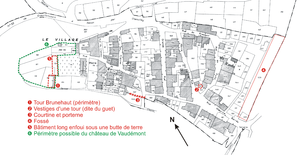
Vestiges de Vaudémont portés sur le cadastre
Vaudémont est une commune française située dans le département de Meurthe-et-Moselle, en région Grand Est.